Austrian literature

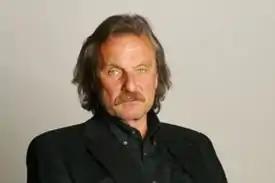
Christoph Ransmayr (Foto: Johannes Cizek)

The Jugendstil movement was primarily a cultural movement of architecture and decorative arts. However, Viennese Jugendstil was marked by the presence of artists of every genre, including compositors and writers. Viennese writers, such as Arthur Schnitzler and Stefan Zweig, are often included in this movement. Arthur Schnitzler was a very typical writer of that time. He wrote his major works between 1890 and the end of World War I, namely novels, short stories and theater plays.